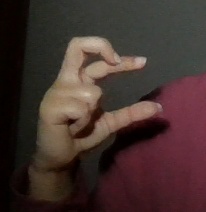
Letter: thal